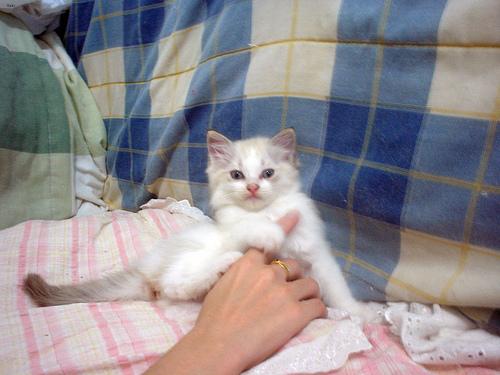
Breed: Ragdoll